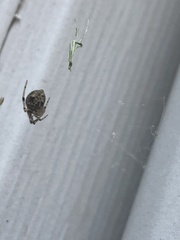
Species: Parasteatoda_tepidariorum